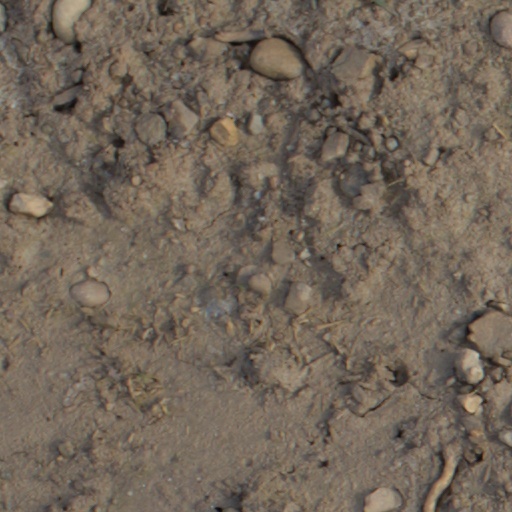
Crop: wheat